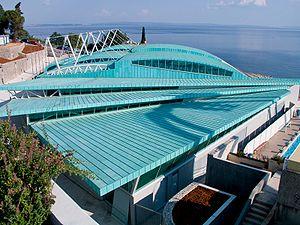
La 16ᵉ édition des Championnats d'Europe de natation en petit bassin, organisés par la Ligue européenne de natation, s'est déroulée à Rijeka en Croatie du 11 au 14 décembre 2008. La Croatie est le premier pays des Balkans à accueillir cet événement, le premier rendez-vous international en Europe depuis les Jeux olympiques d'été de 2008 organisés en août à Pékin.